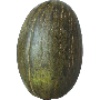
Label: melon_piel_de_sapo